State school

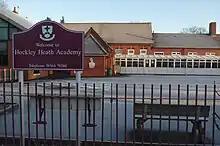
Hockley Heath Academy in Hockley Heath, a mixed primary school with academy status

England has a strong state-funded school system. There are a number of categories of English state-funded schools including academy schools, community schools, faith schools, foundation schools, free schools, grammar schools, maths schools, studio schools, university technical colleges, state boarding schools and City Technology Colleges.